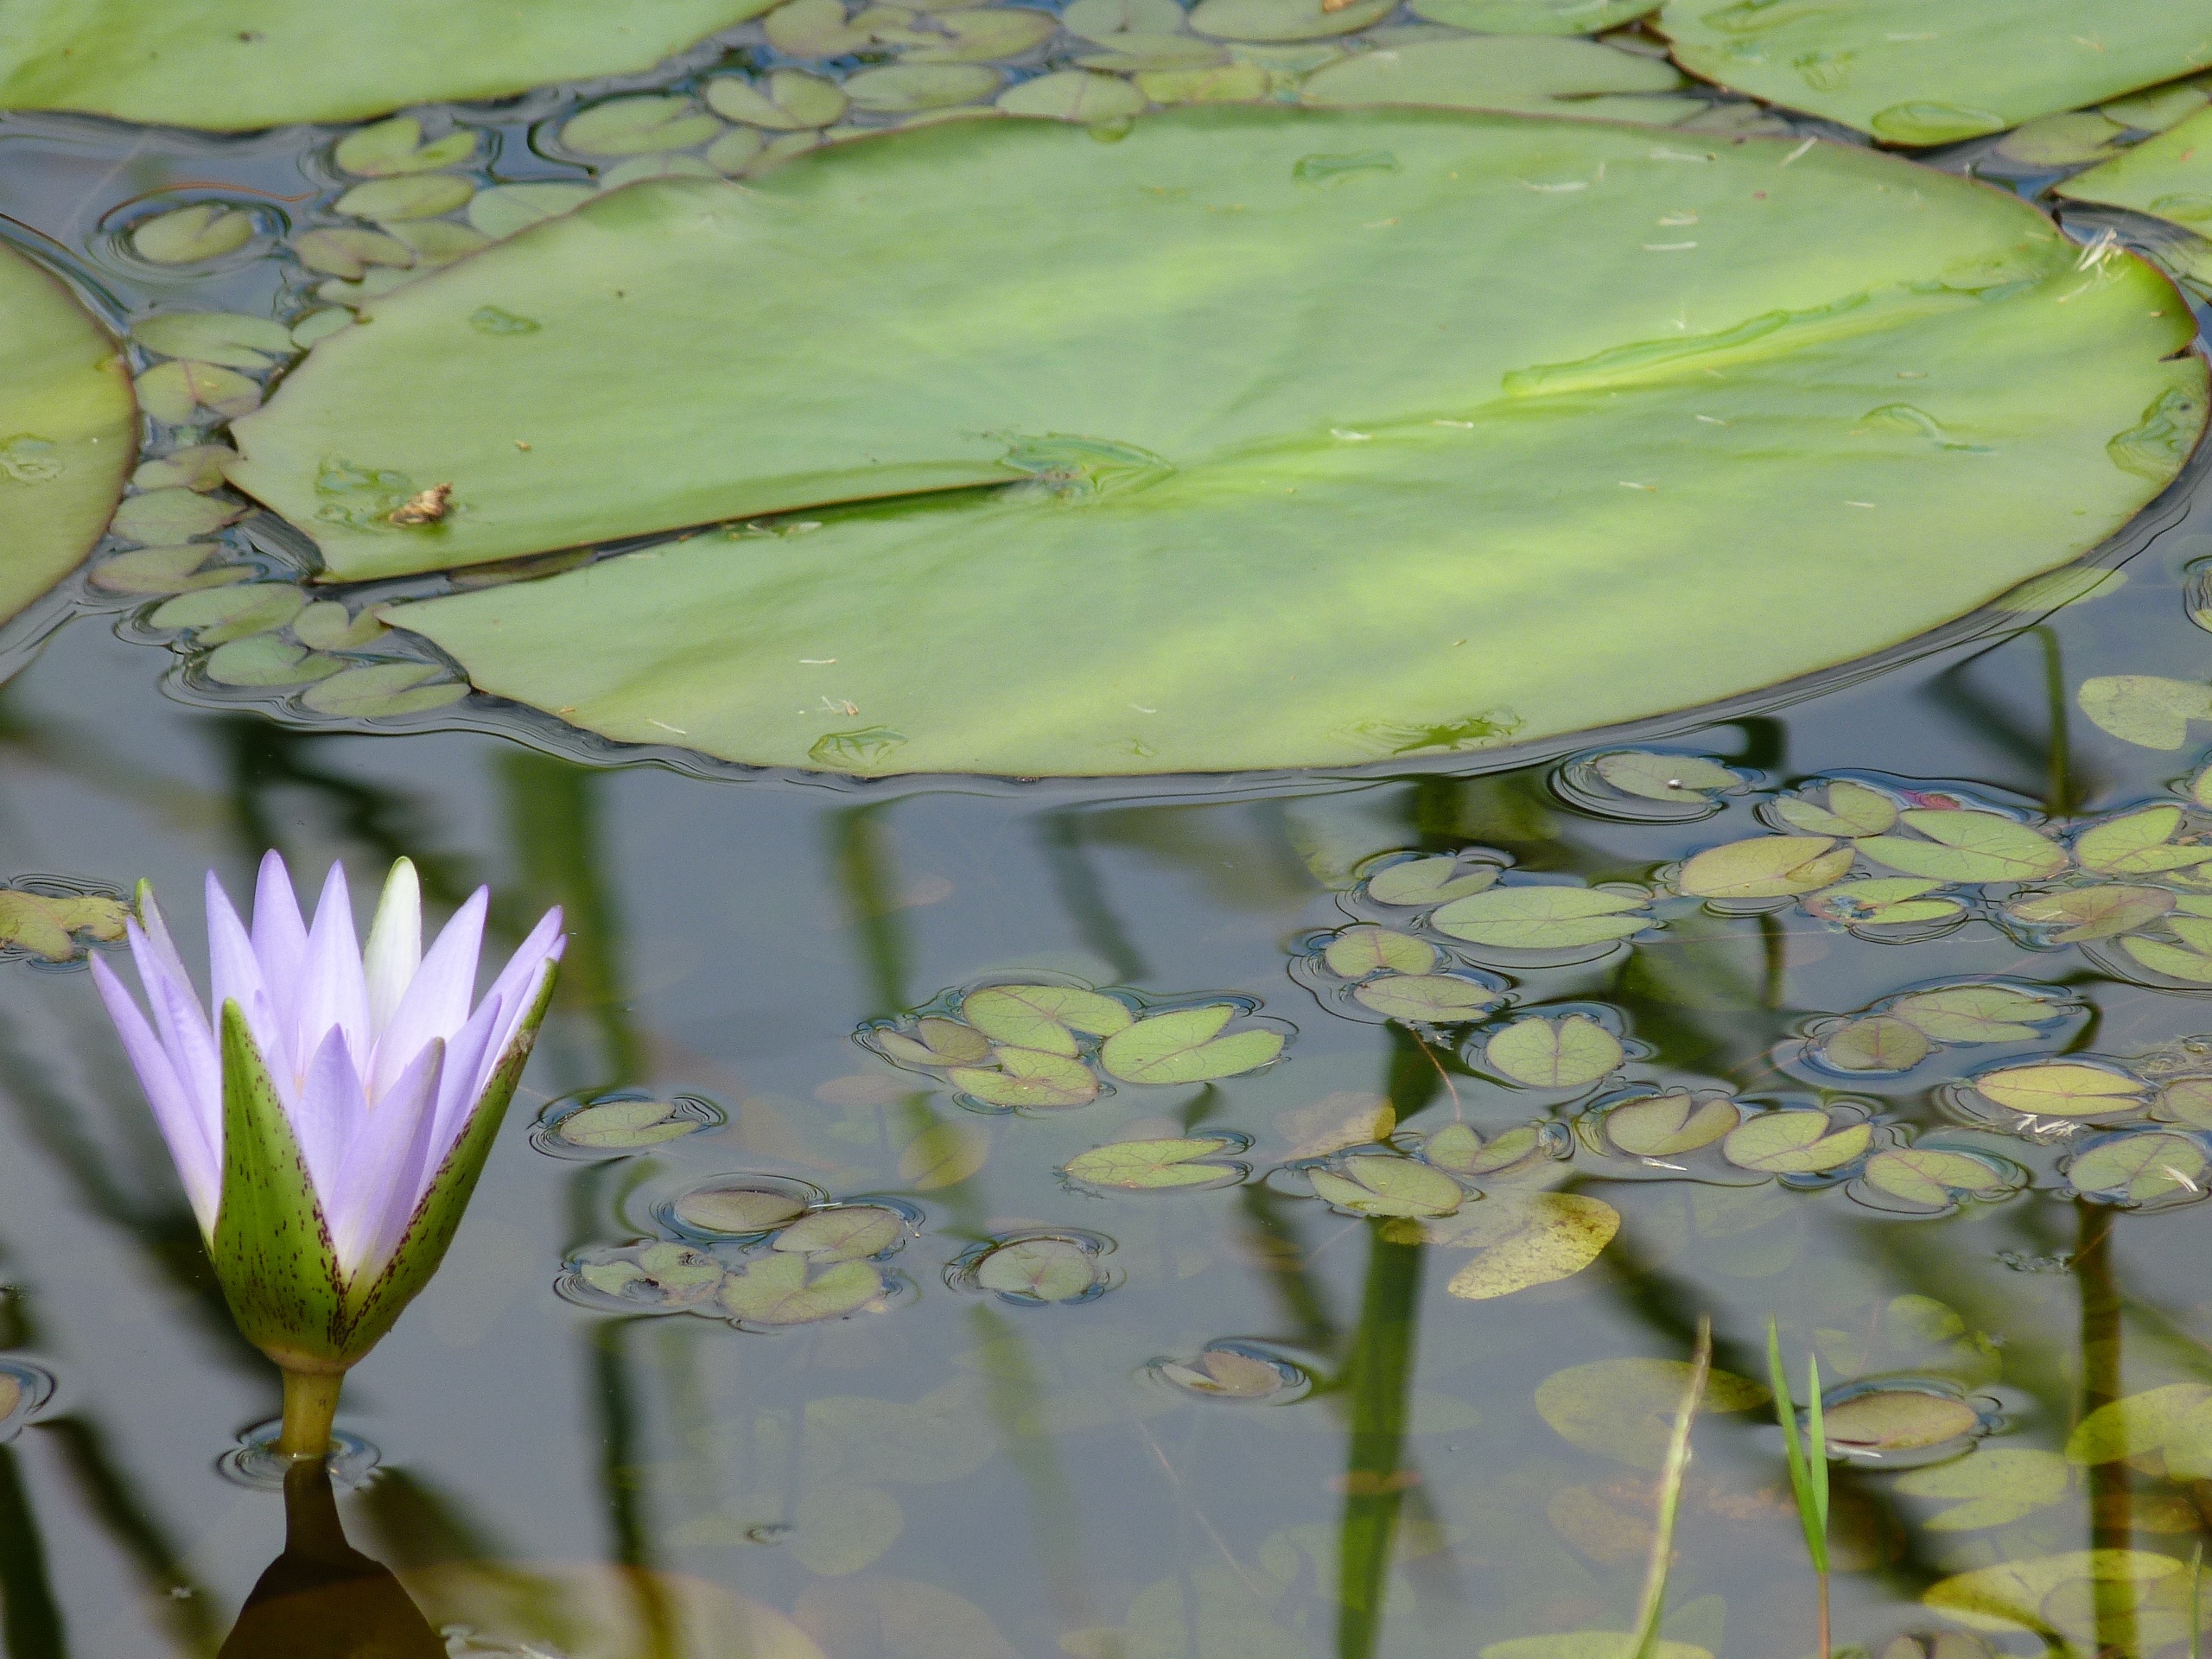
plant, leaf, flower, petal, pond, green, botany, yellow, aquatic plant, flora, vegetation, flowering plant, vit ria r gia, plant stem, land plant, victoria regia